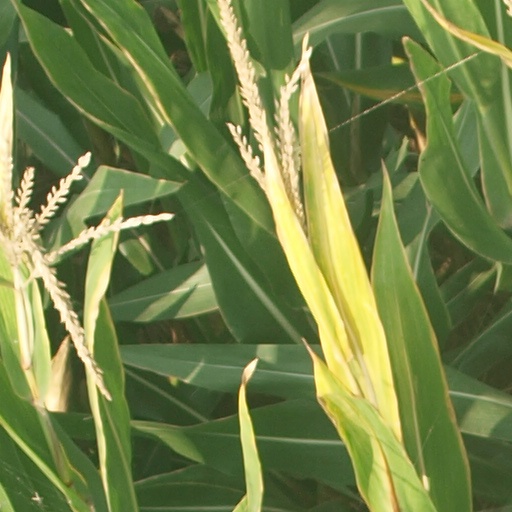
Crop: maize; corn